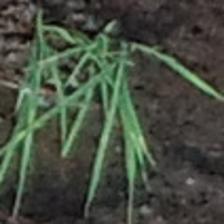
Label: clustered